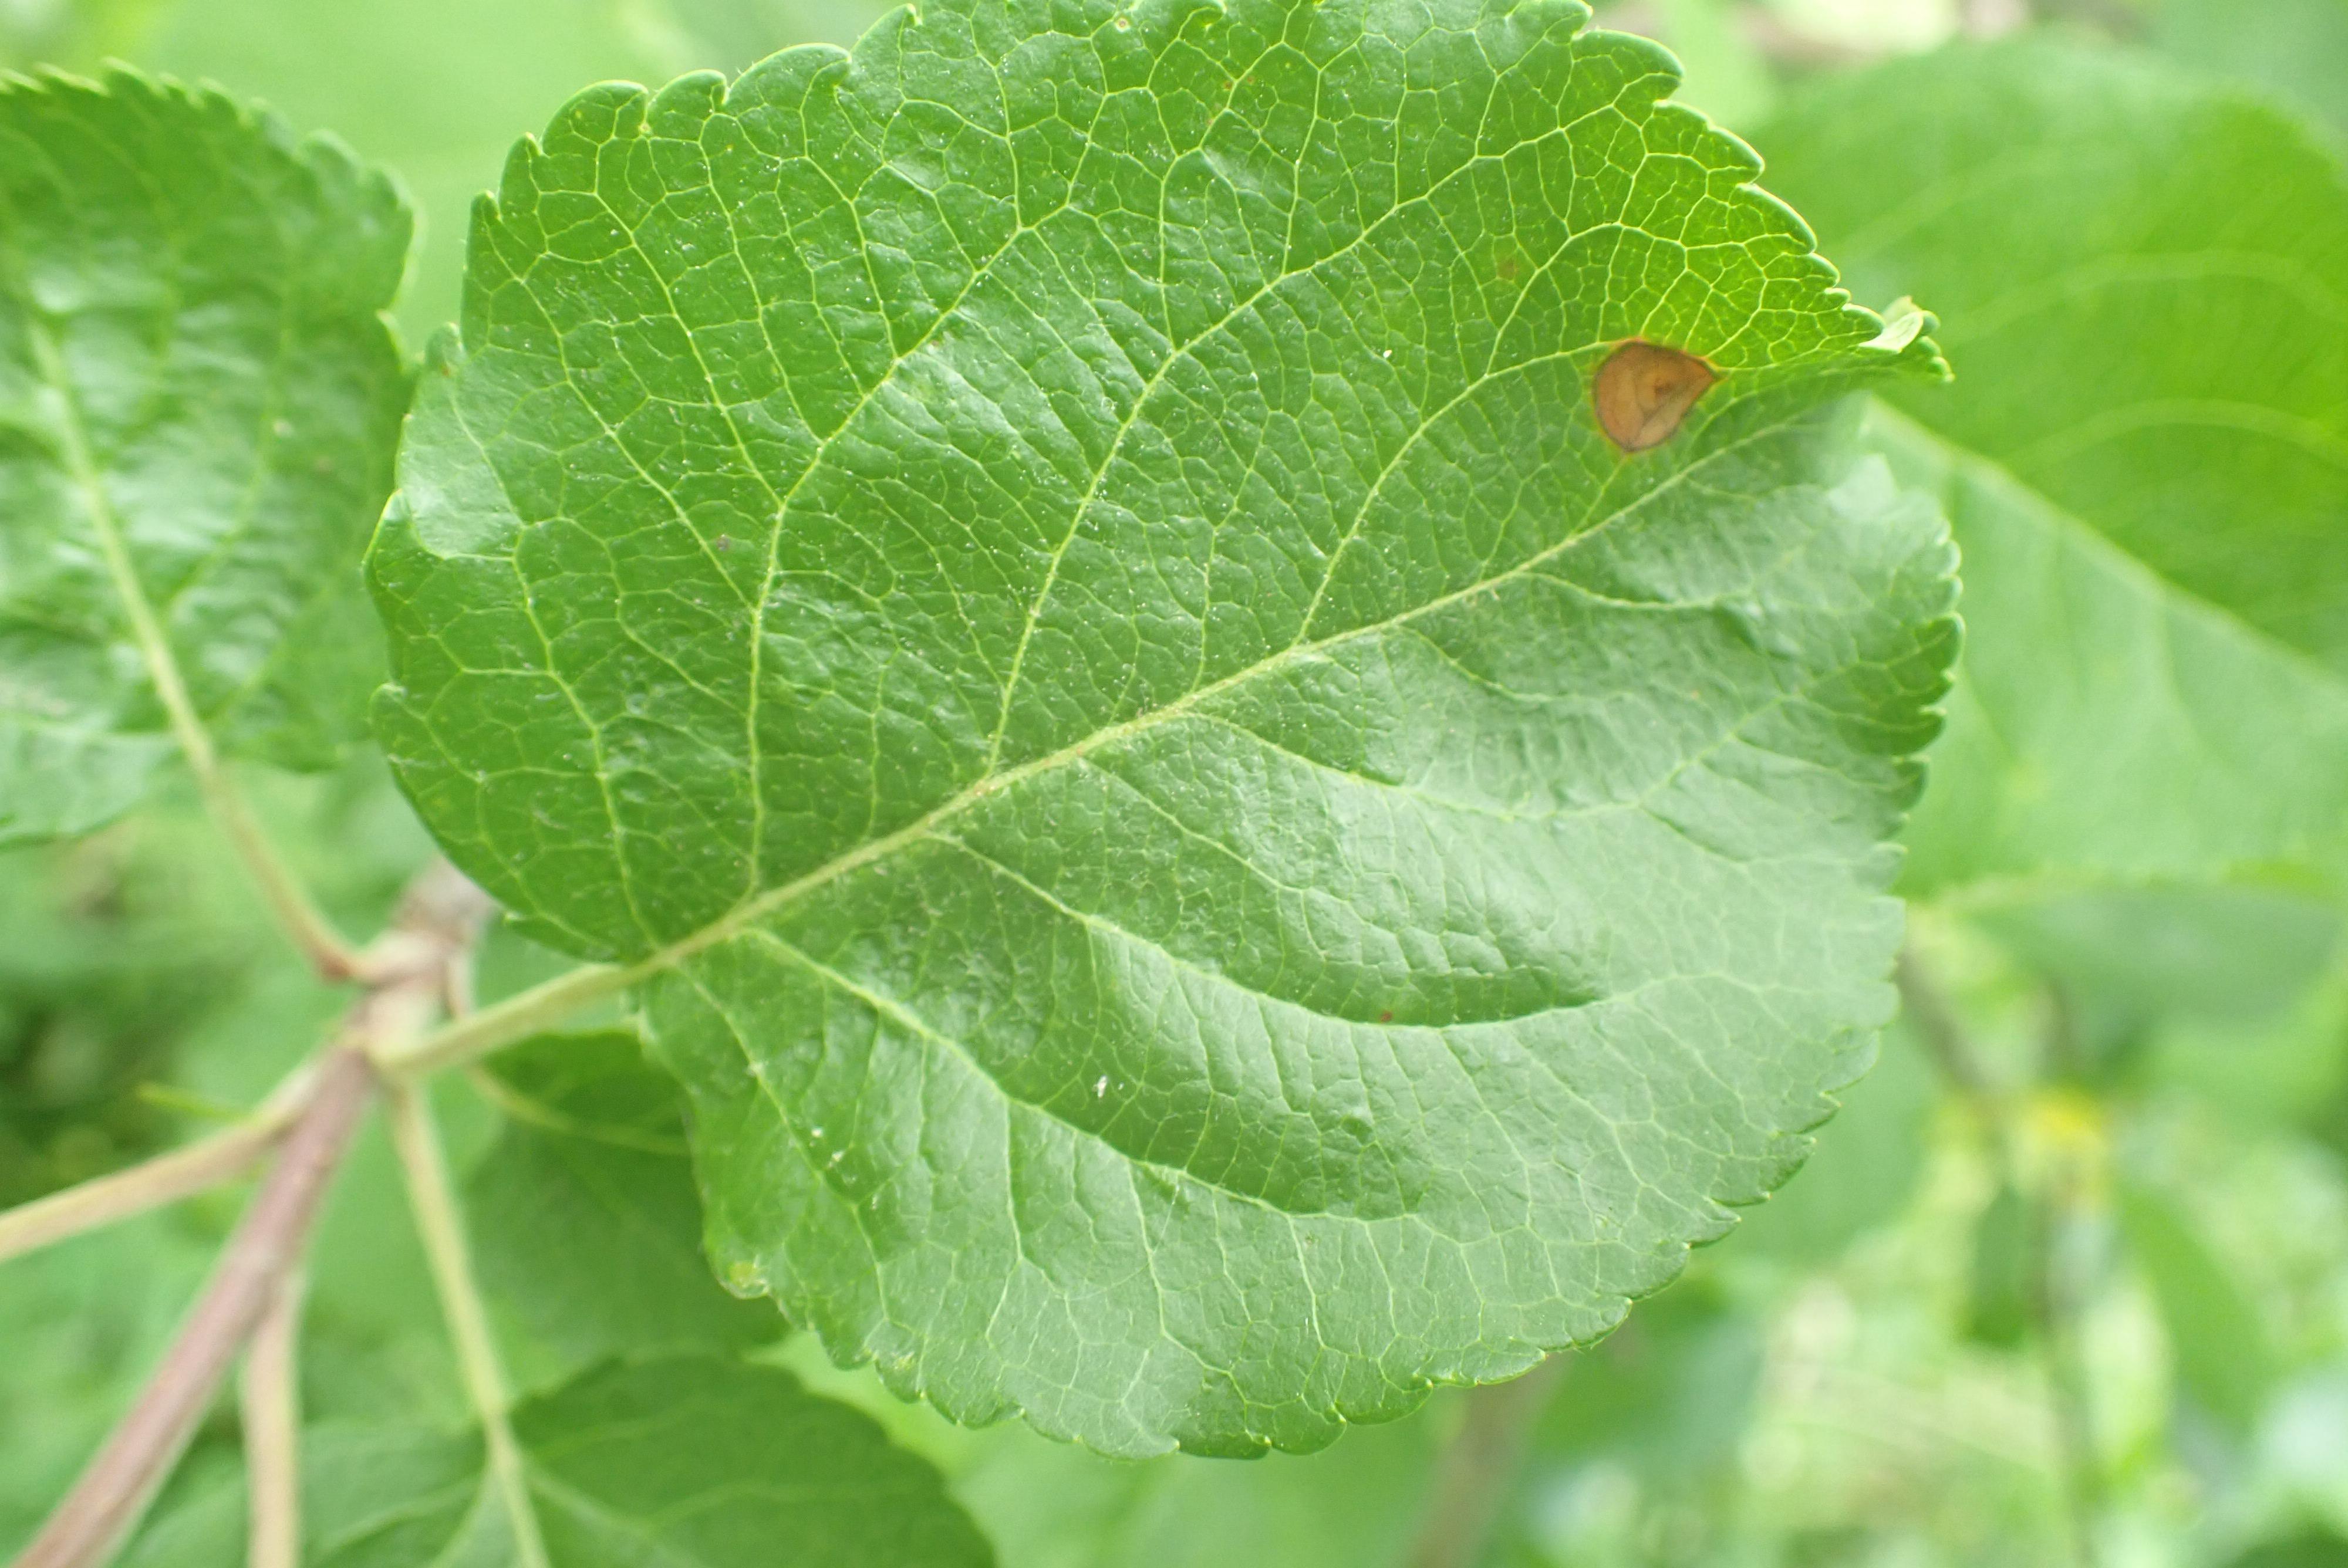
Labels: frog_eye_leaf_spot